Dublin whiskey fire

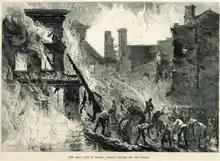
An illustration of the Dublin whiskey fire in "The Illustrated London News", 1875

The Dublin whiskey fire took place on 18 June 1875 in the Liberties area of Dublin. It lasted a single night but killed 13 people (from alcohol poisoning), and resulted in €6 million worth of damage in whiskey alone (adjusted for inflation). People drank from the deep river of whiskey that is said to have flowed as far as the Coombe. None of the fatalities suffered during the fire were due to smoke inhalation, burns, or any other form of direct contact with the fire itself; all of them were attributed to alcohol poisoning from drinking the undiluted whiskey running through the streets that had been stored in casks that exploded; this alcohol was much more potent than whiskey offered at retail in bottles.